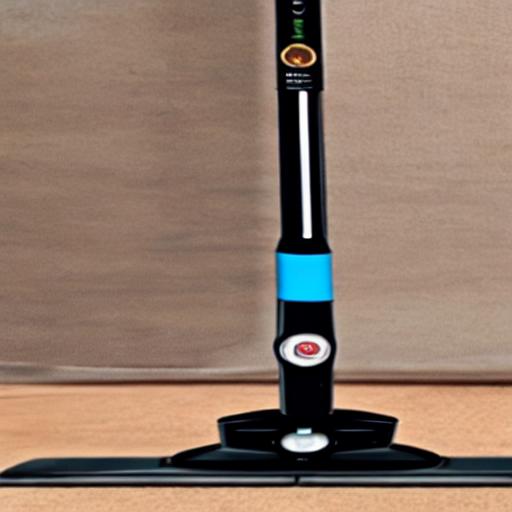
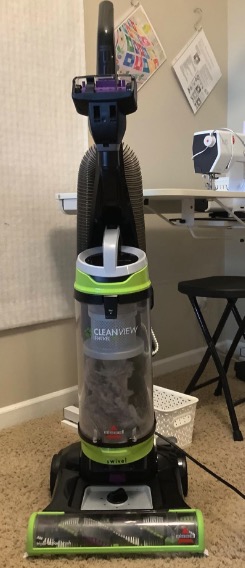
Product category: items_vacuum
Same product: no